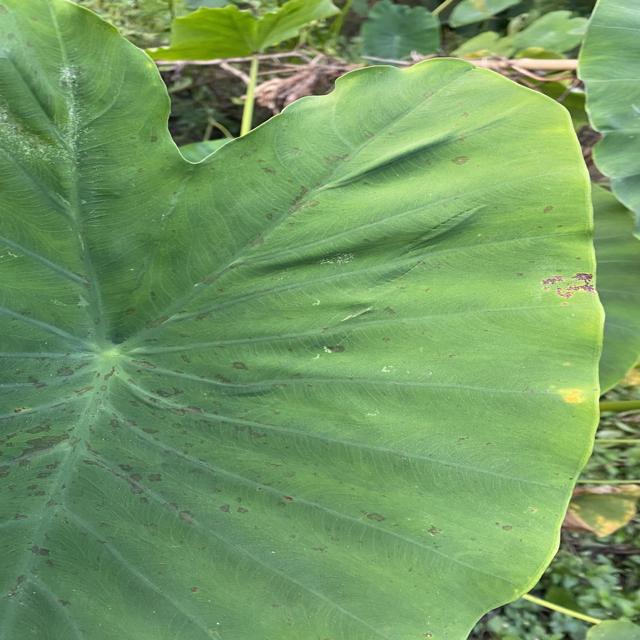
Label: Early_Blight